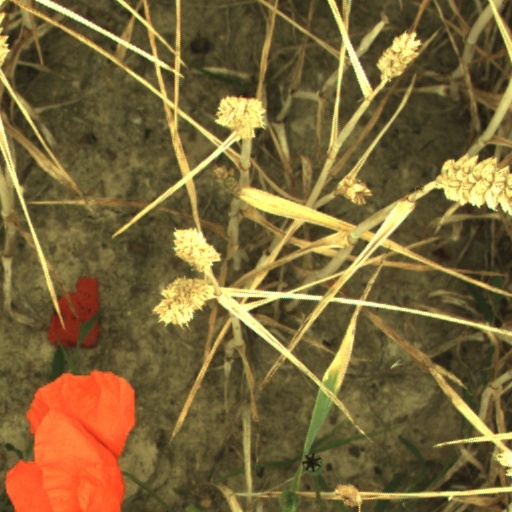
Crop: wheat